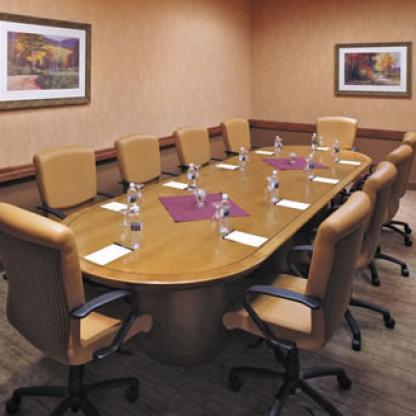
Scene: Indoor